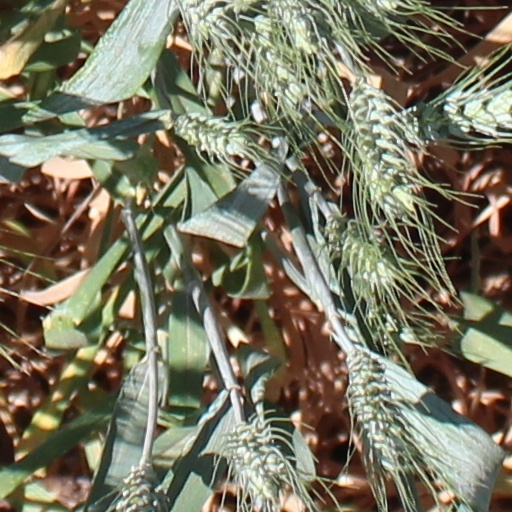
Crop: wheat